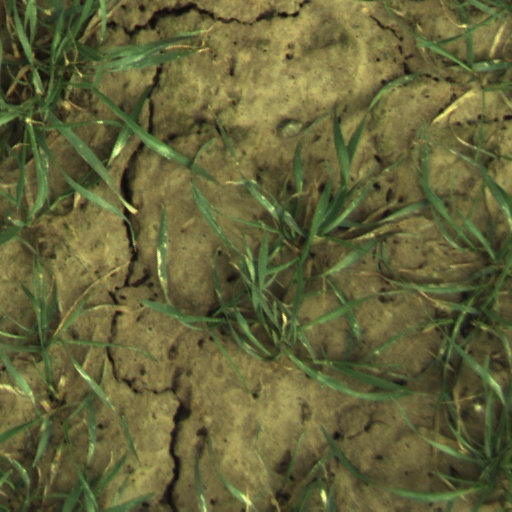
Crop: wheat